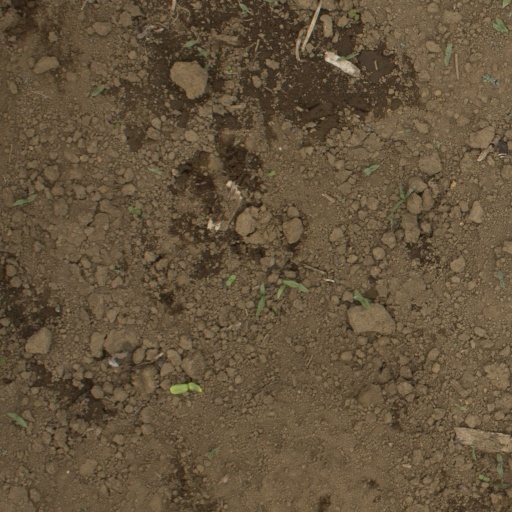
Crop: Jerusalem artichoke